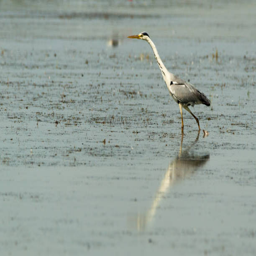
person , wading through a marsh